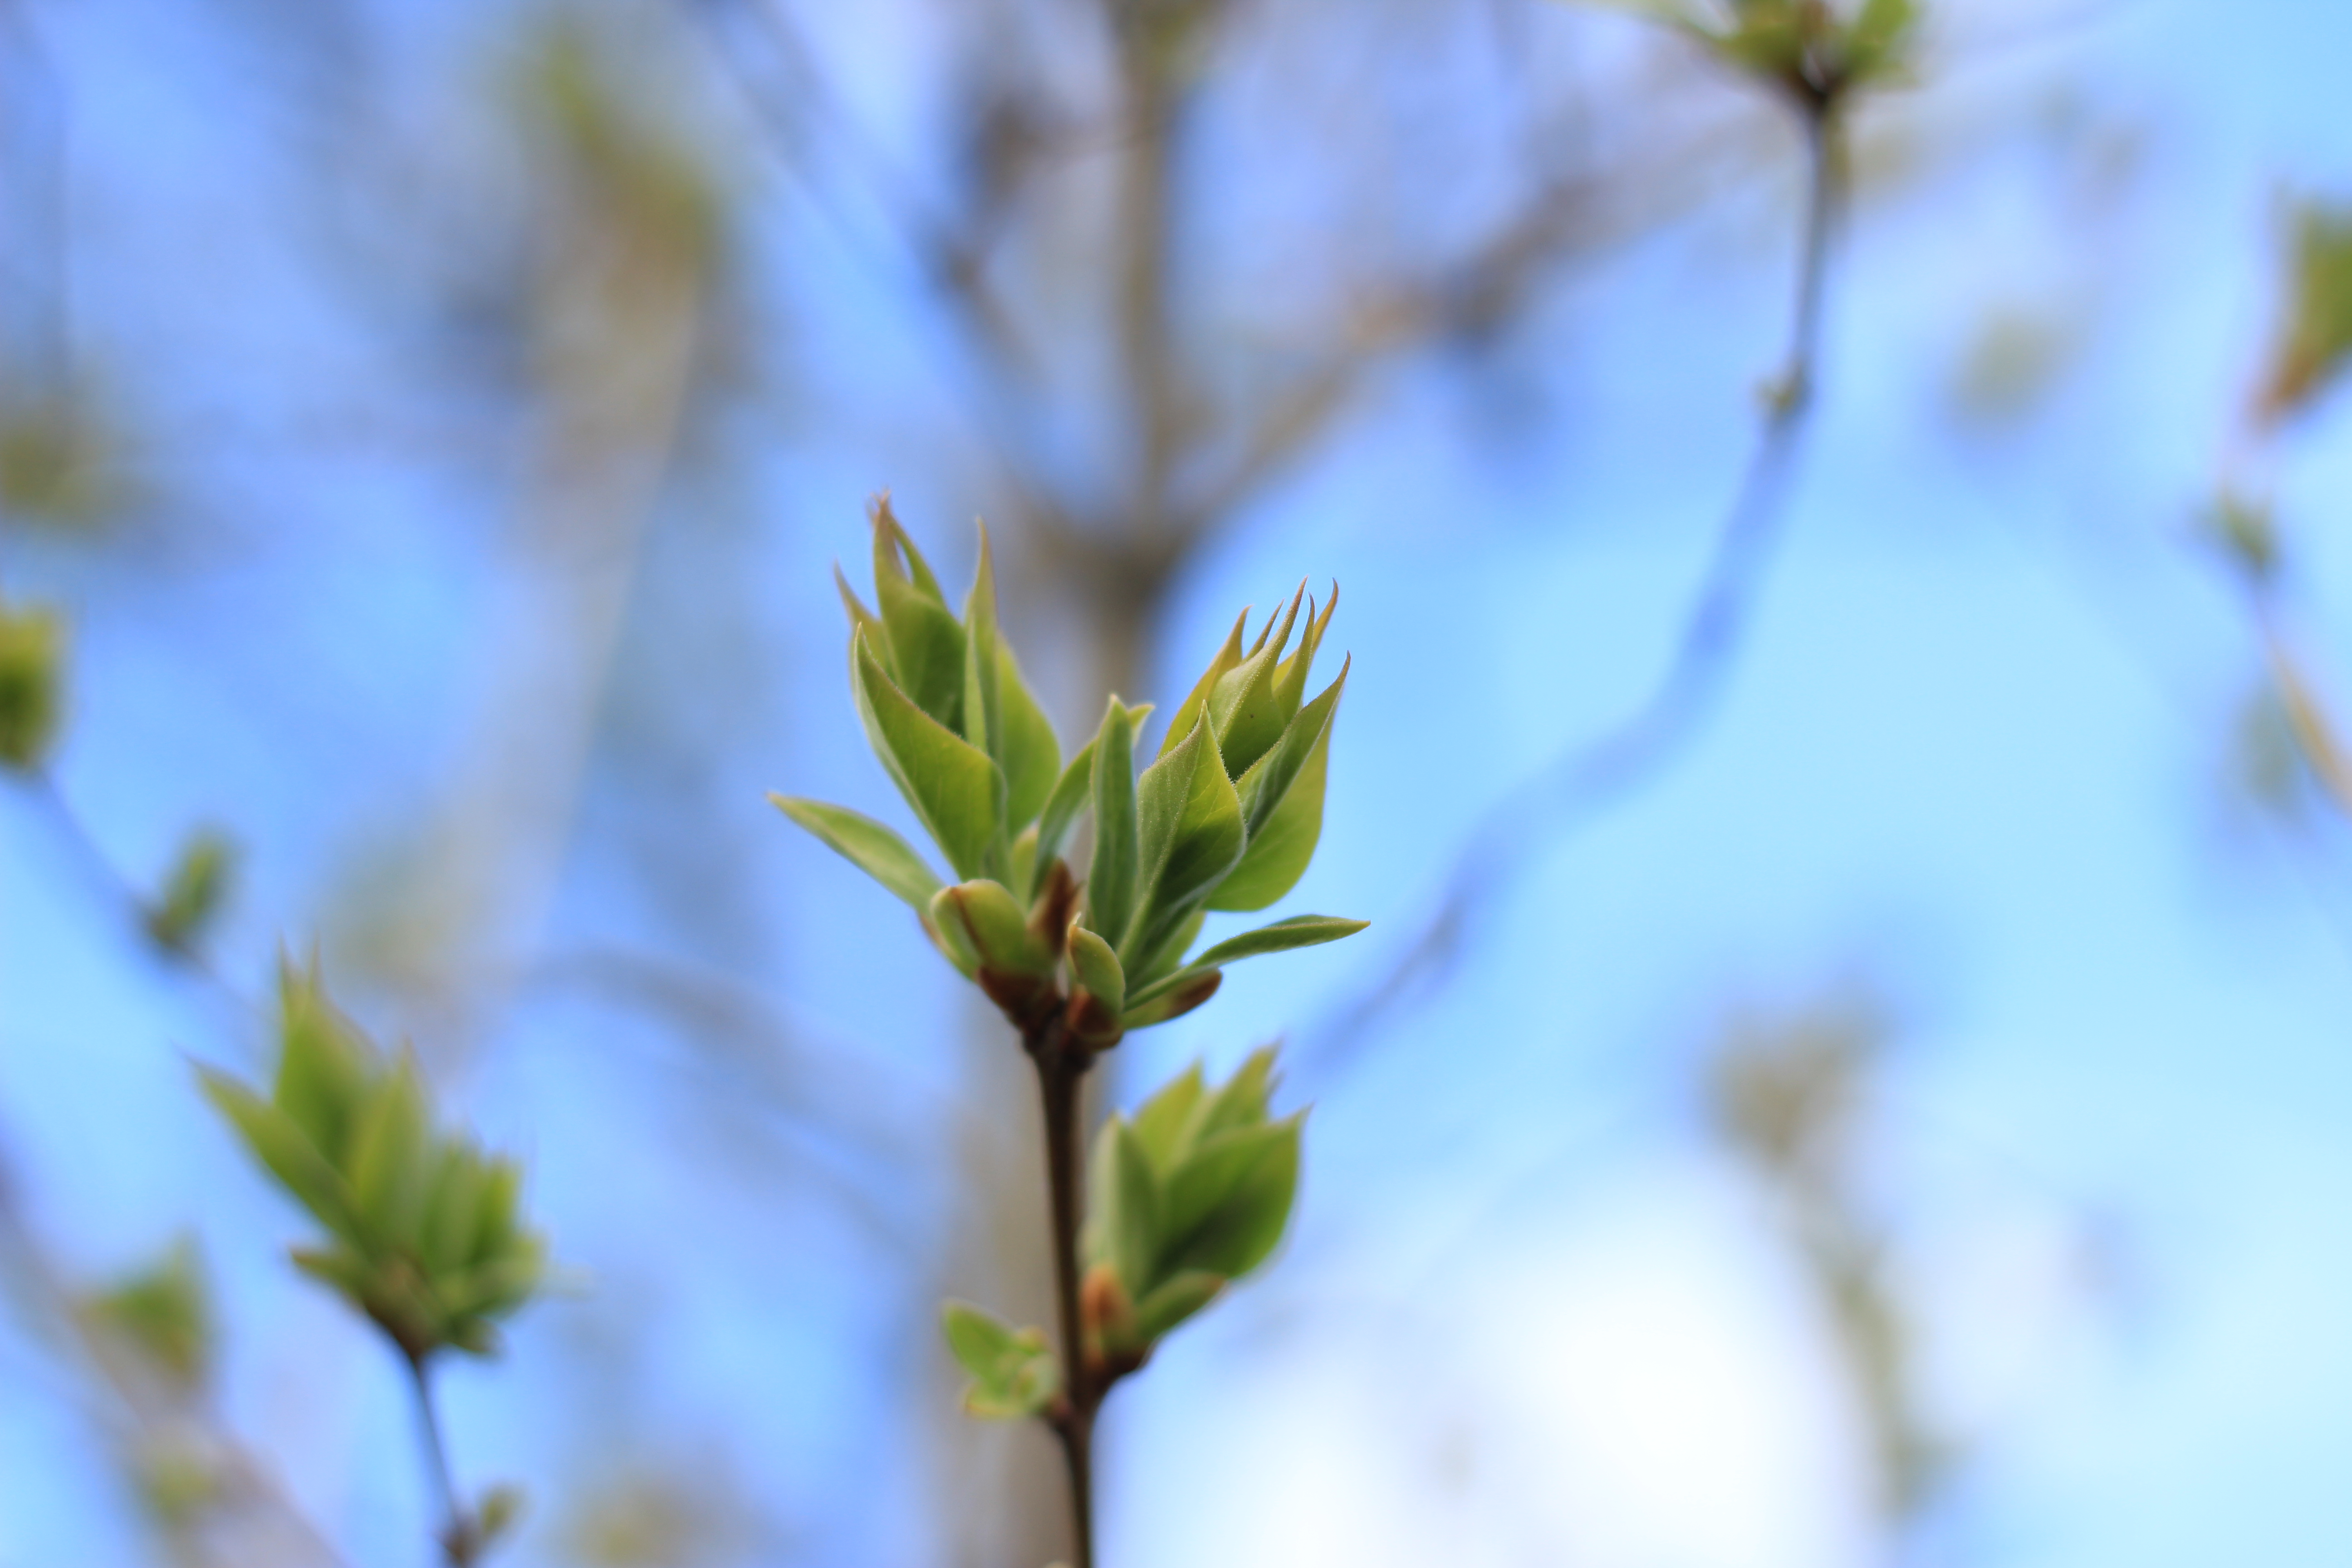
spring, shoot, leaves, leaf, branch, tree, bush, vegetable garden, garden, lilac, plant, sky, terrestrial plant, twig, flower, flowering plant, larch, macro photography, bud, plant stem, conifer, grass, pine family, electric blue, pine, subshrub